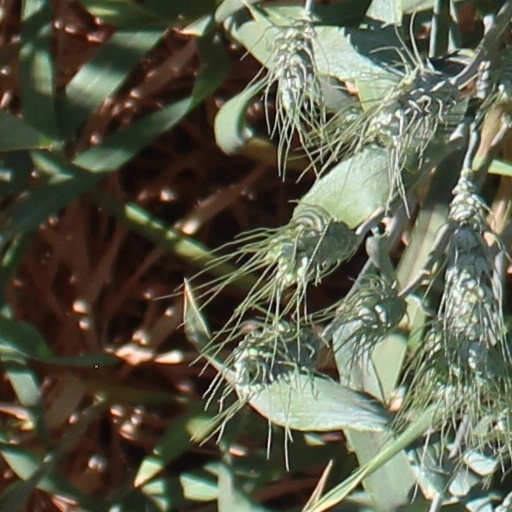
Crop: wheat